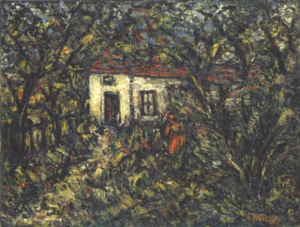
Tableau La maison dans les arbres, de Léon Weissberg
Léon Weissberg est un peintre polonais, actif en France dans la première École de Paris, né à Przeworsk, le 18 janvier 1895.